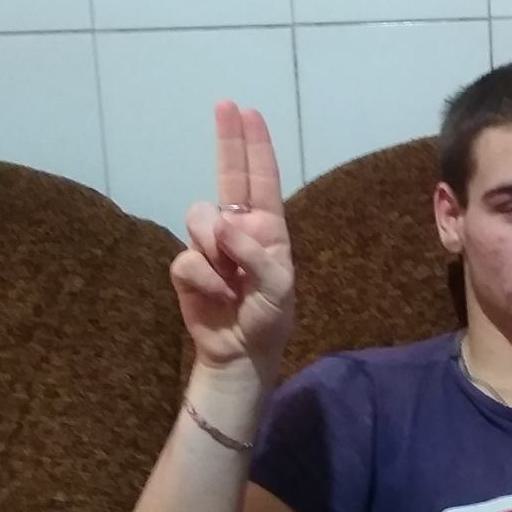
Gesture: two_up